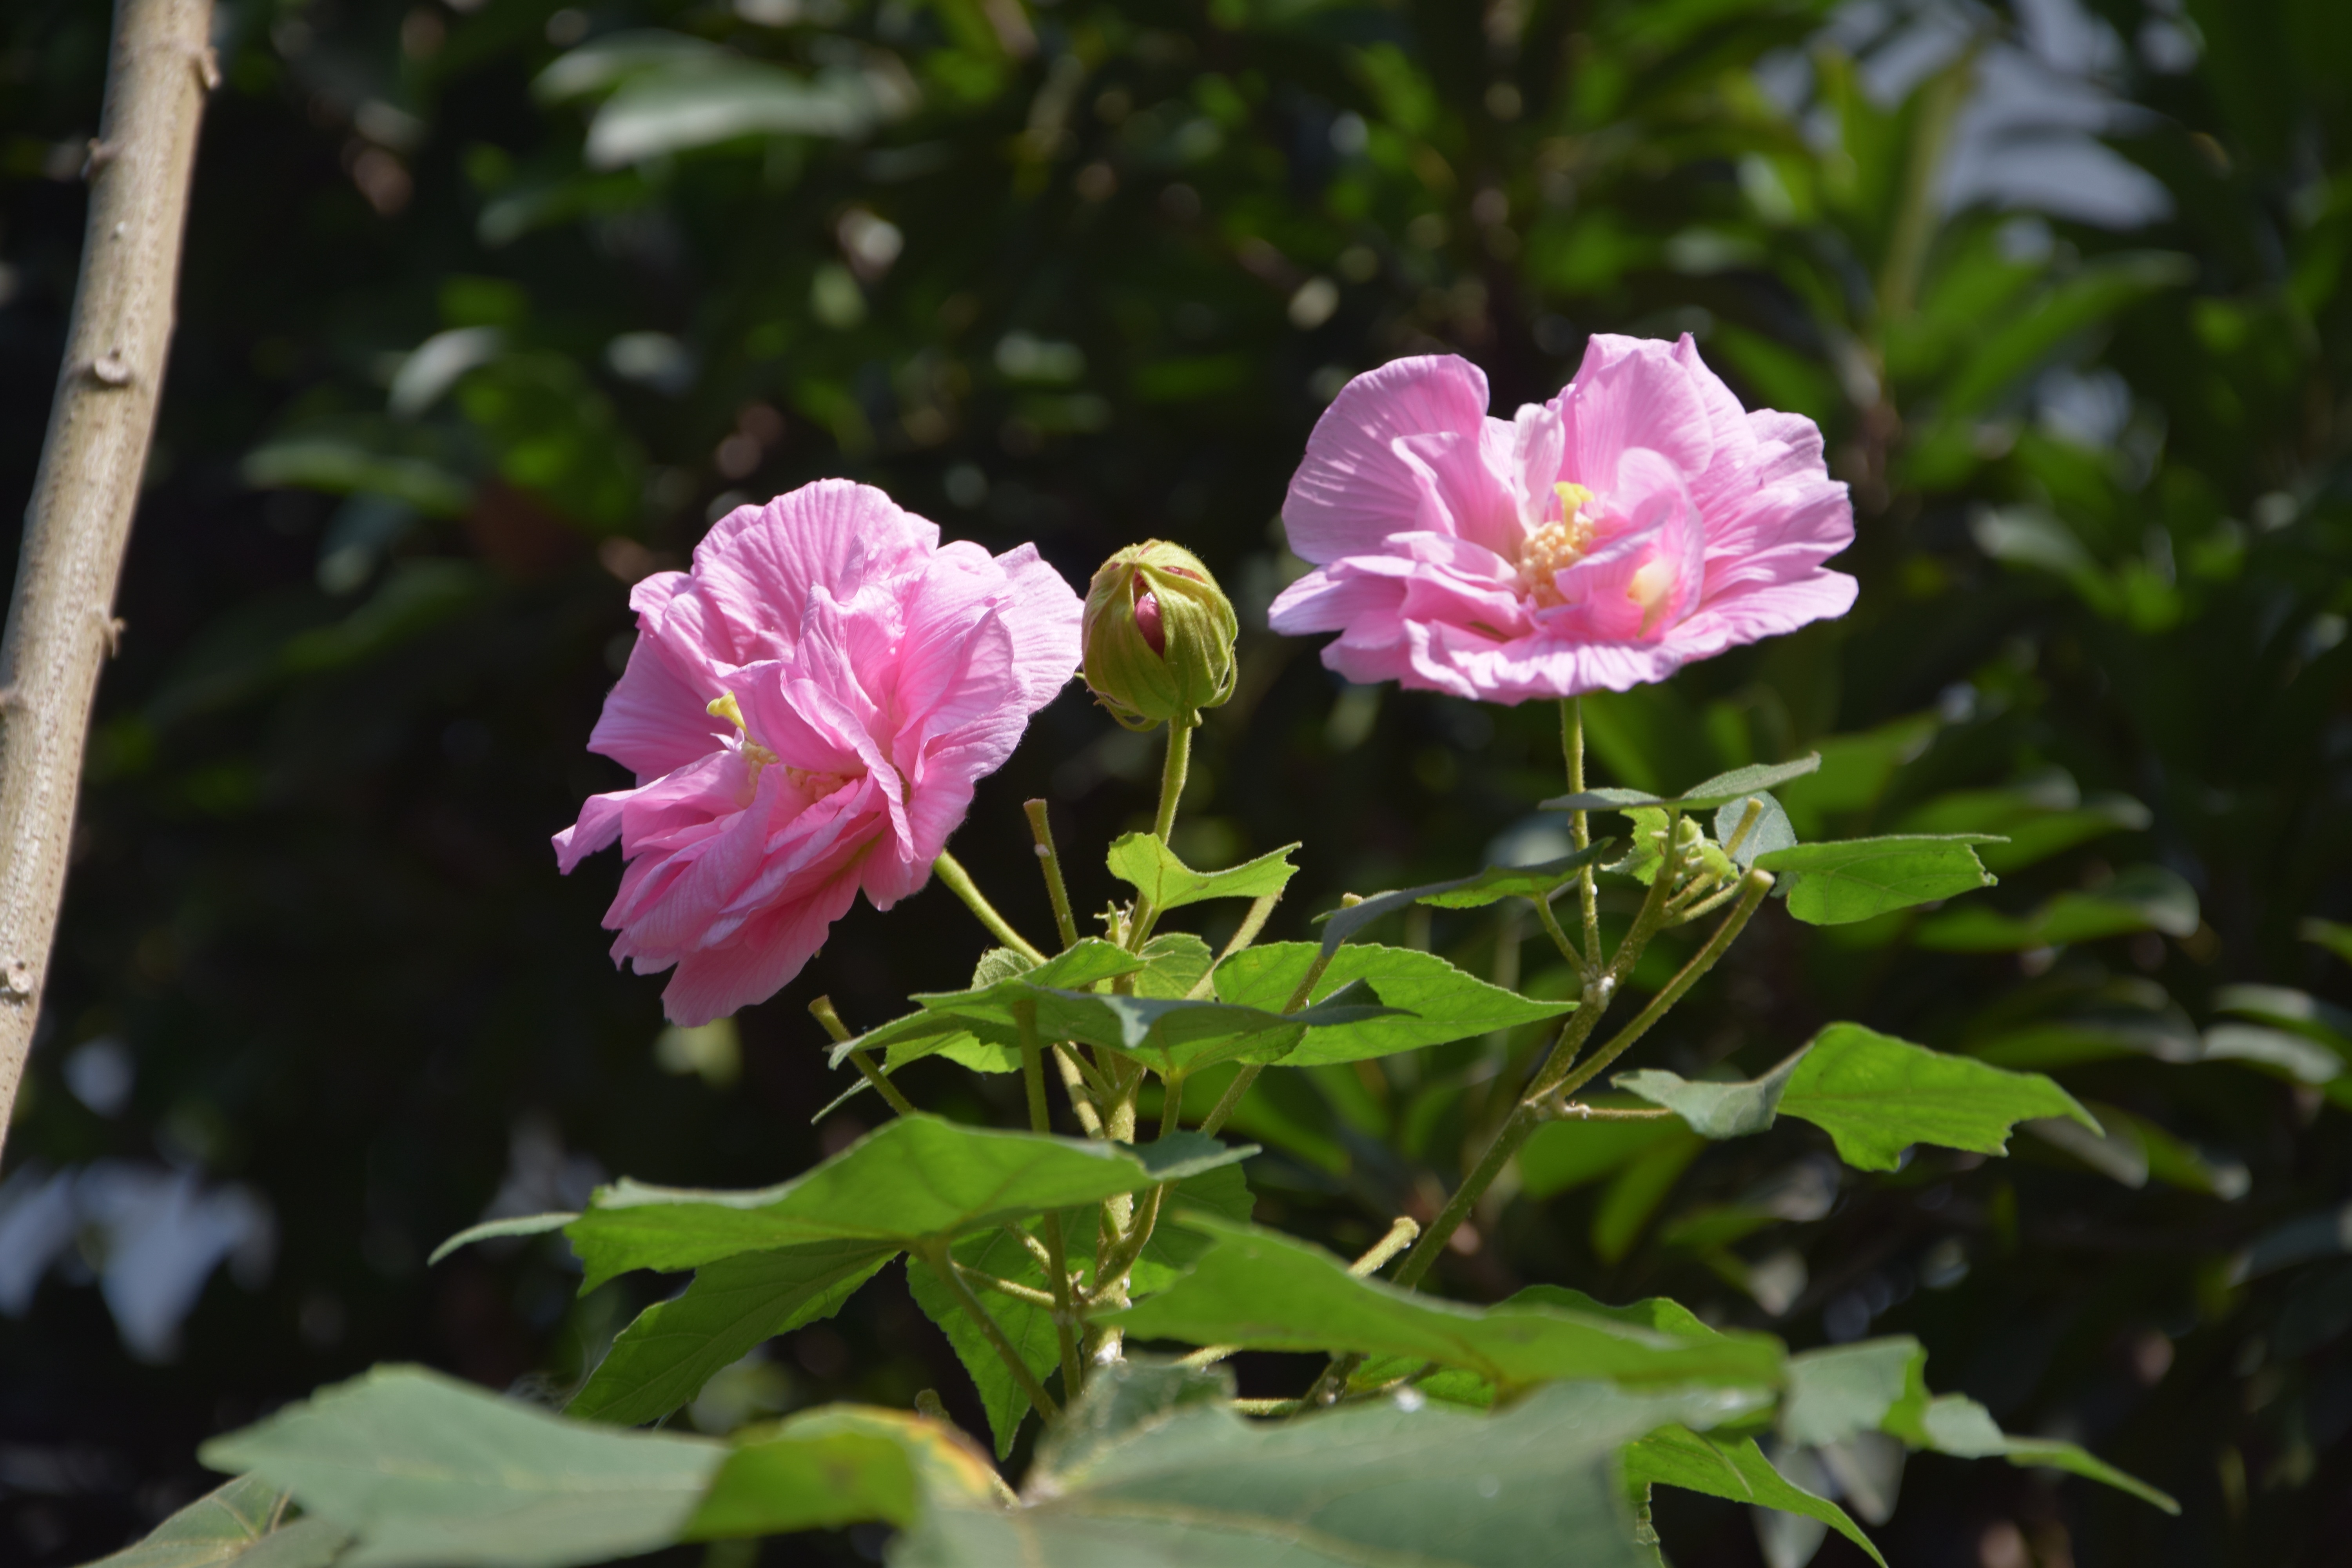
blossom, plant, flower, botany, flora, shrub, hibiscus, flowering plant, chinese hibiscus, land plant